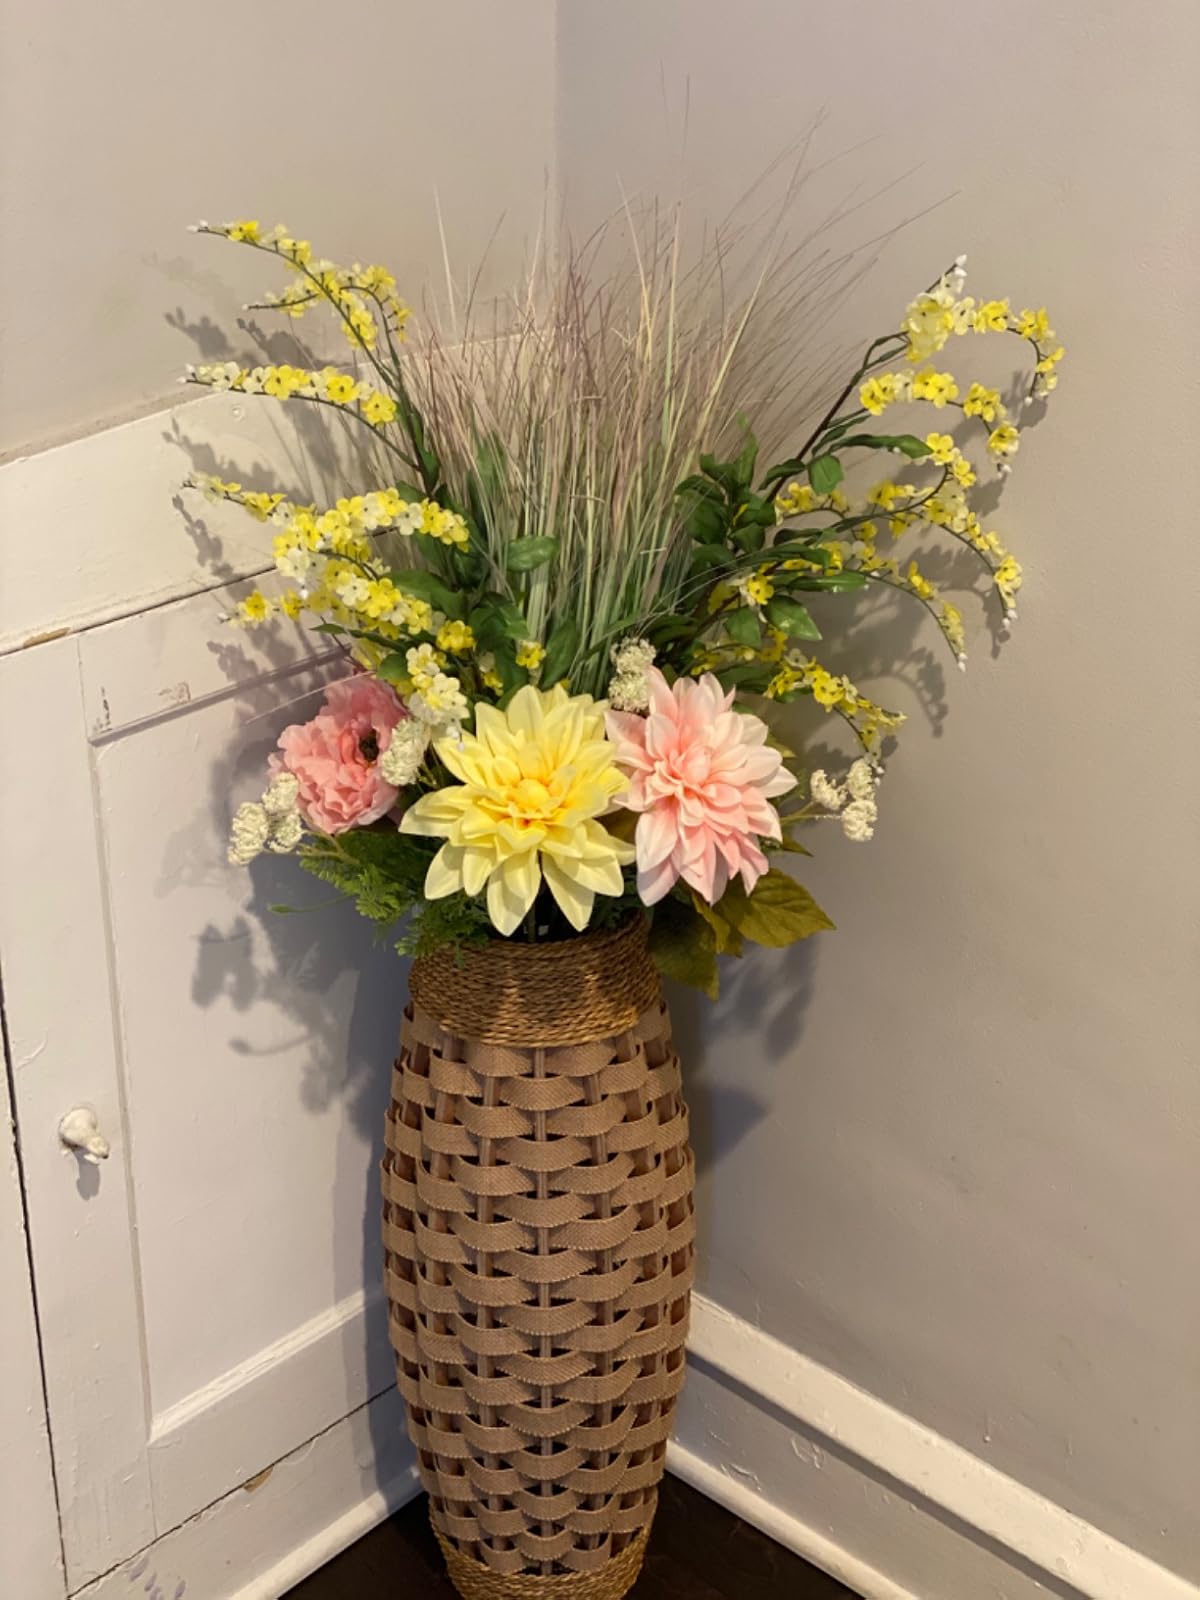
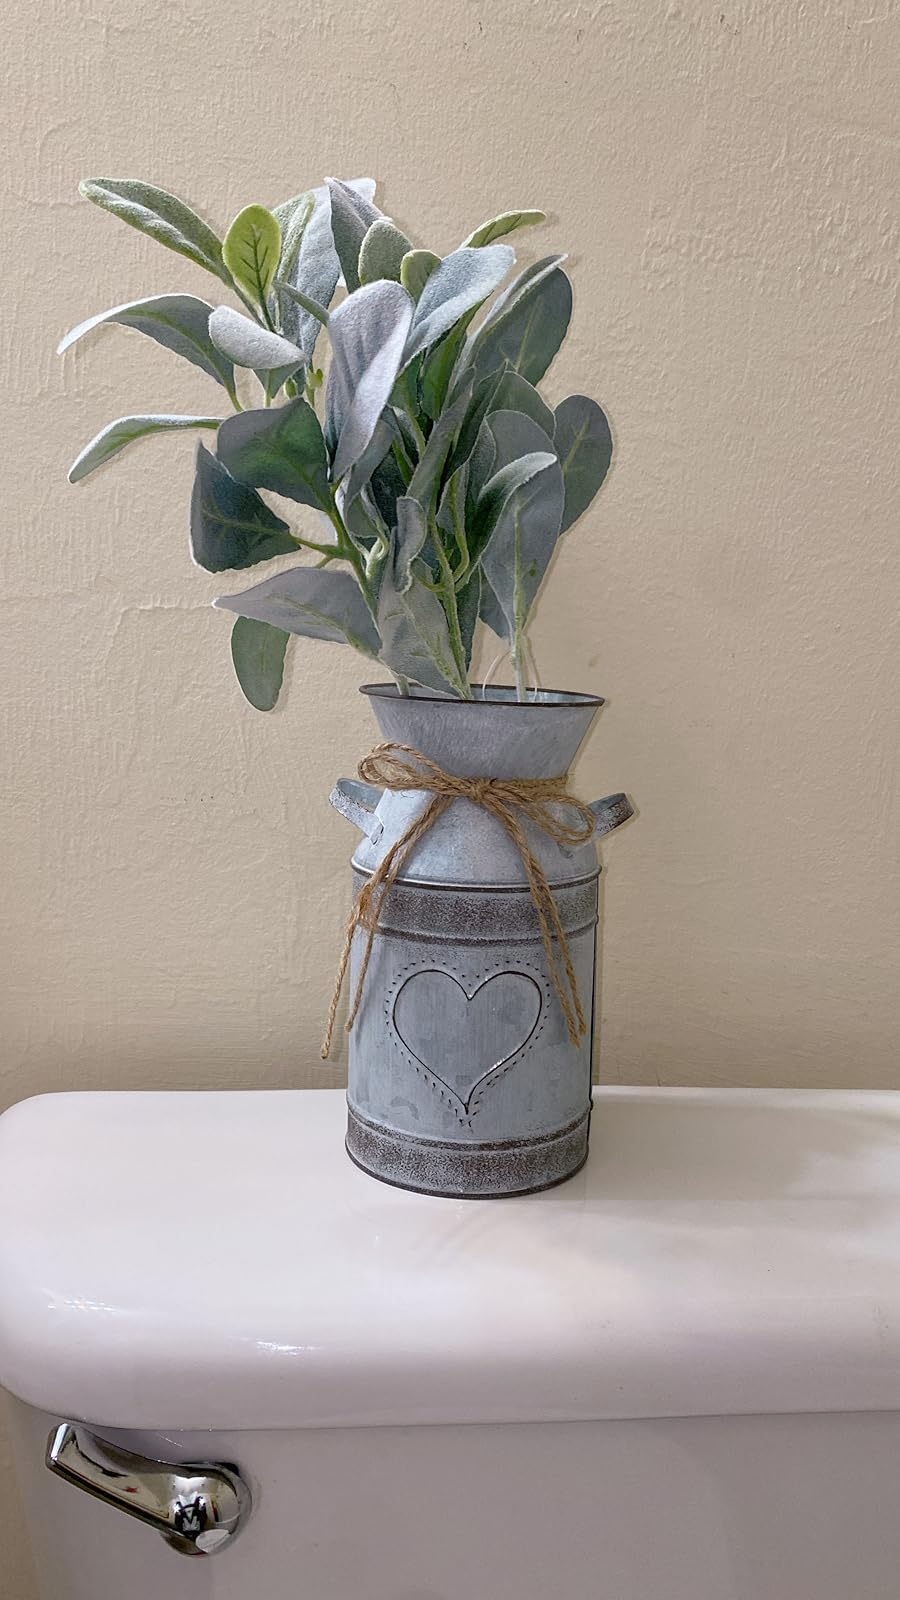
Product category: vase
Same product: no